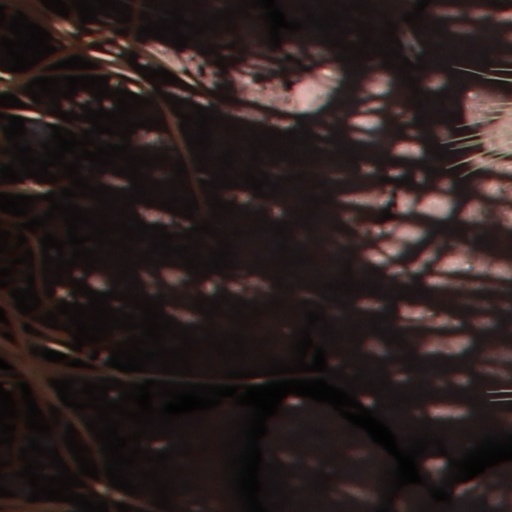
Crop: wheat